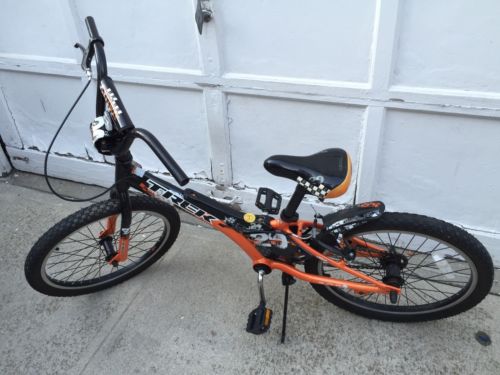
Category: bicycle